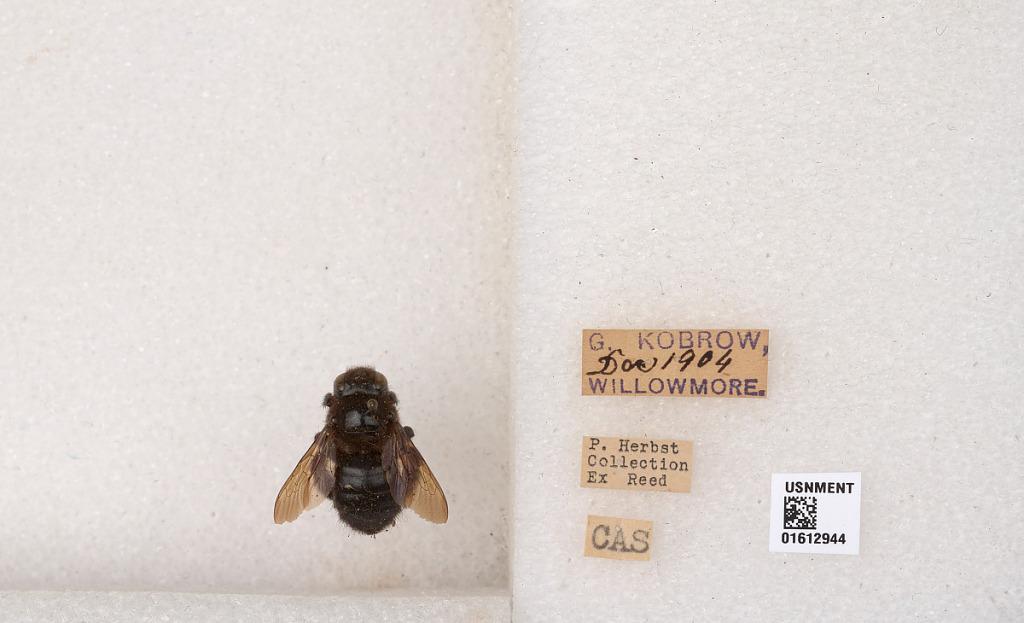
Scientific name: Xylocopa
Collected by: G. Kobrow
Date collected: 1904-12-1
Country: South Africa
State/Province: Eastern Cape
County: Sarah Baartman
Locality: Willowmore